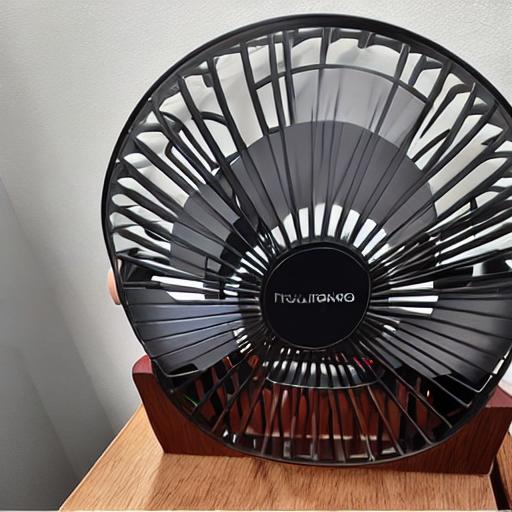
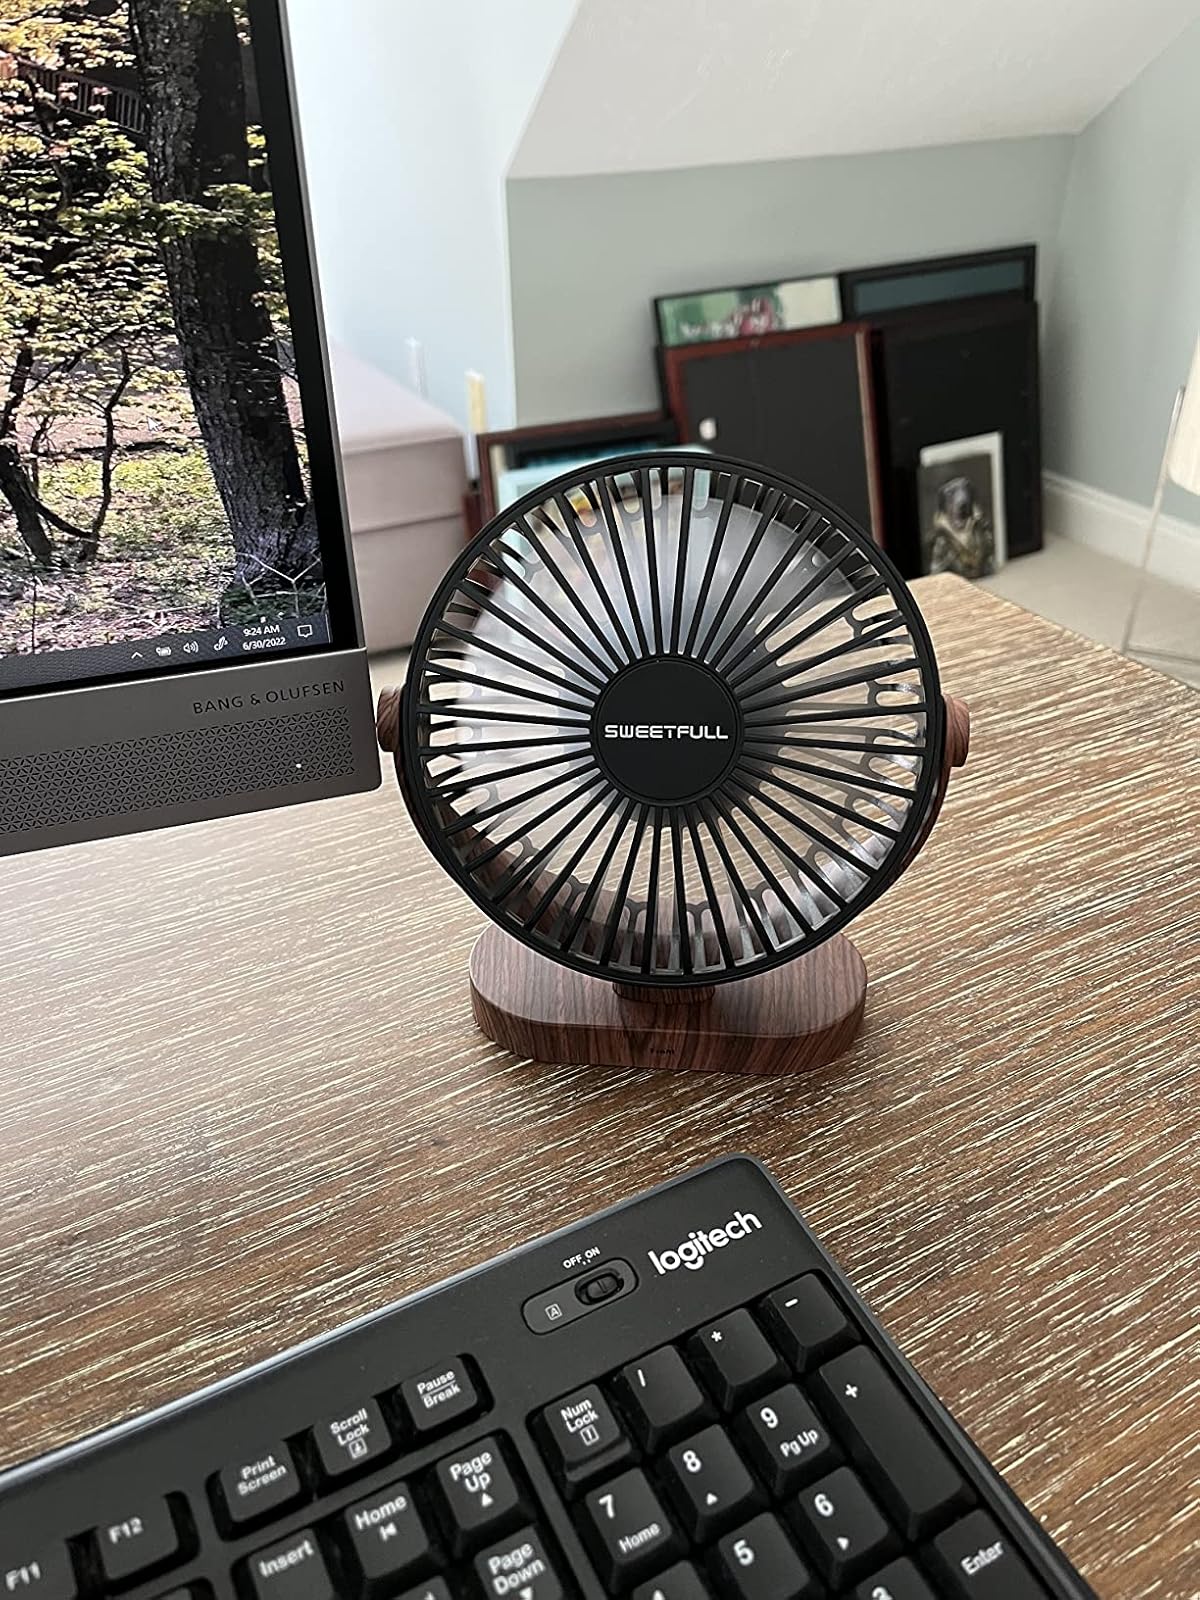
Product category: fan
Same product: no